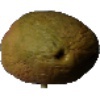
Label: Papaya 1